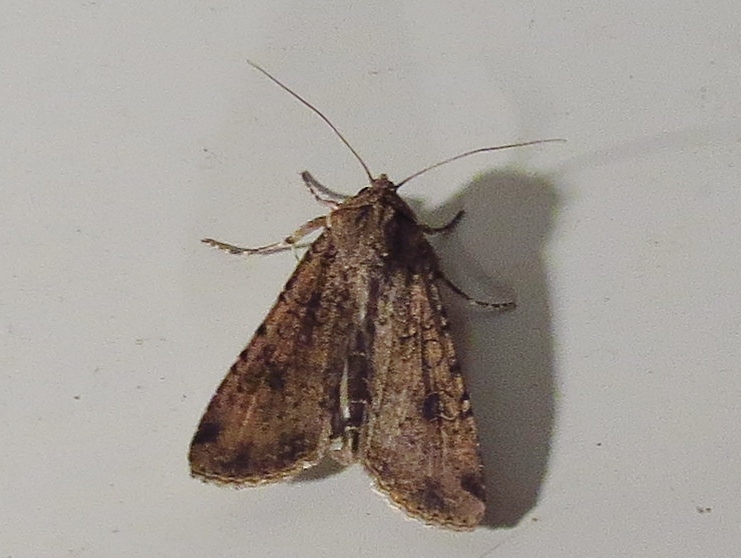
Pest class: cutworms